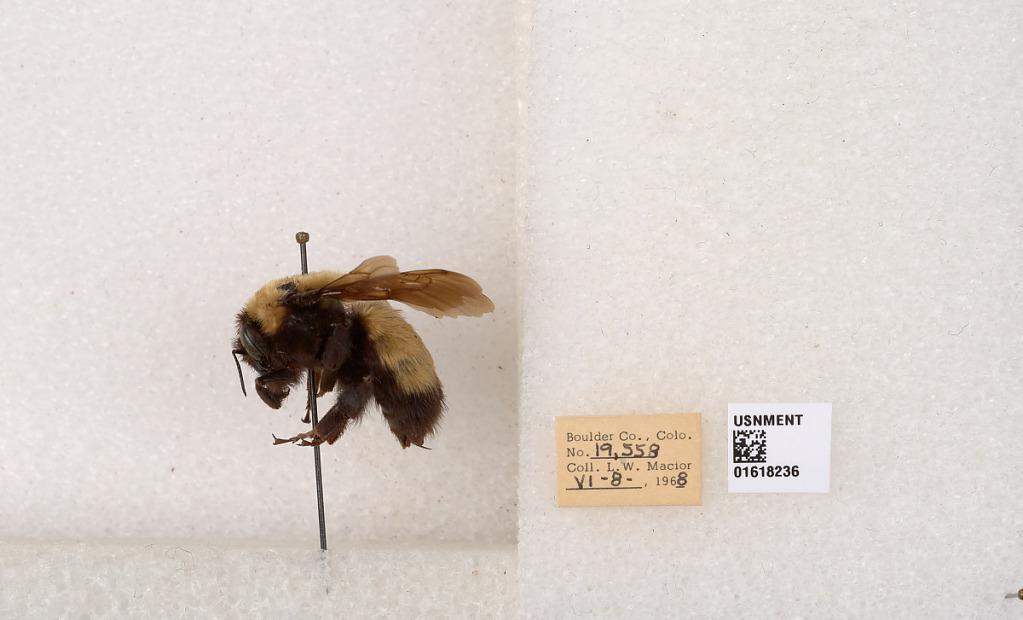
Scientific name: Bombus (Bombus) nevadensis Cresson
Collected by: L. Macior
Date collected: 1968-6-8
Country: United States
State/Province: Colorado
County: Boulder
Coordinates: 40.0925, -105.358